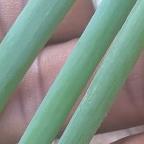
Crop: Onion
Condition: healthy-leaf